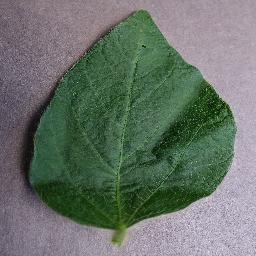
Label: Soybean___healthy